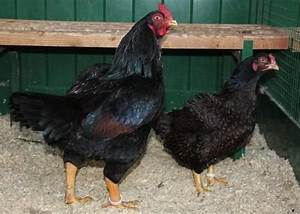
Label: chicken